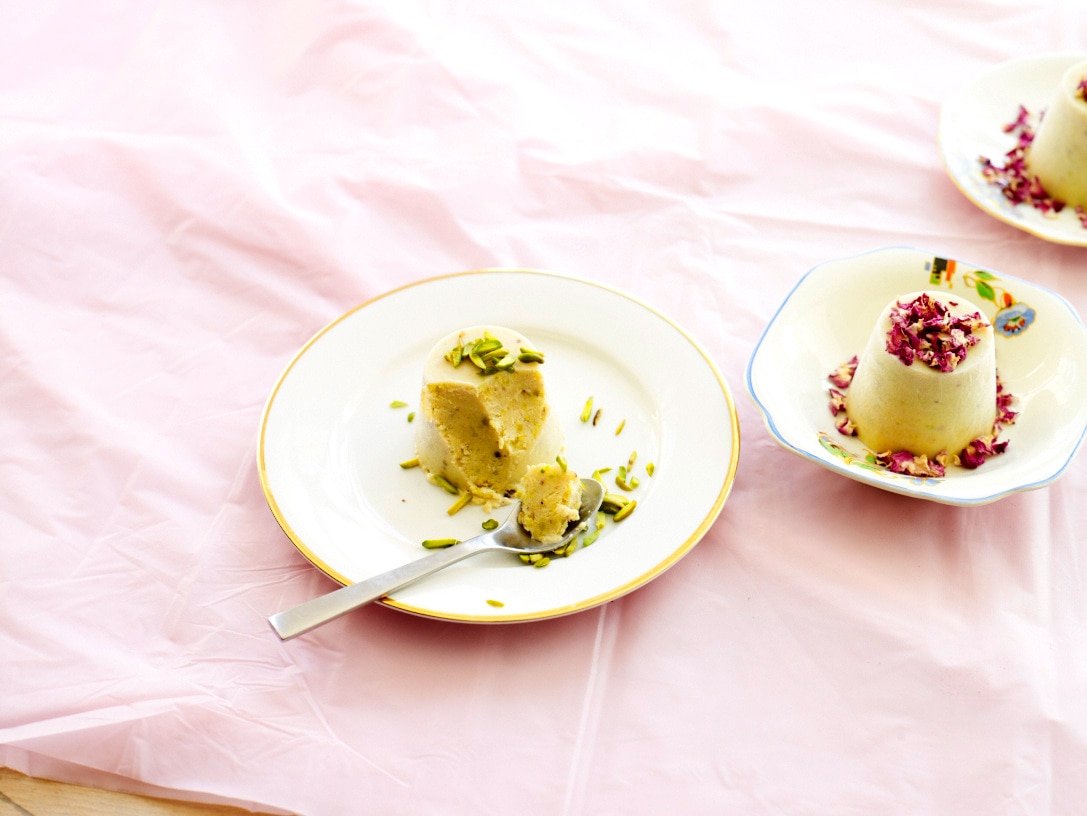
Dish: kulfi